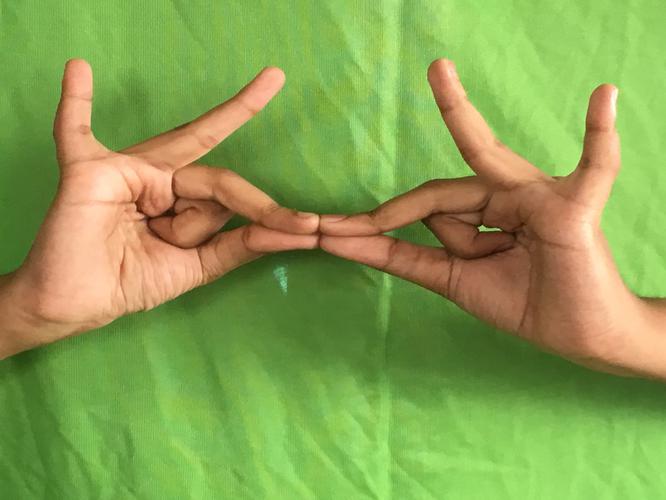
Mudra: Sakata
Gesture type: double_hand